Gilbert E. Purple House

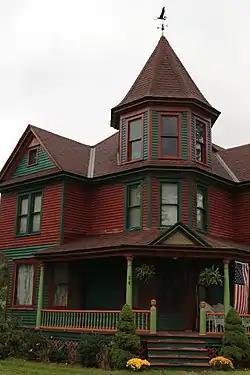

Gilbert E. Purple House, also known as Northern Tioga Telephone Company building, is a historic home located at Newark Valley in Tioga County, New York. It was built in 1903 and purchased by Gilbert Purple in 1911, who expanded it to its present form in 1913. It is a modest -story Queen Anne style wood-frame building on a stone and concrete foundation. A large 2-story addition was completed about 1930 for use by the telephone company. By the mid-20th century, the building served dual purpose as residence and offices of the Northern Tioga Telephone Company, a small, independent local telephone company.